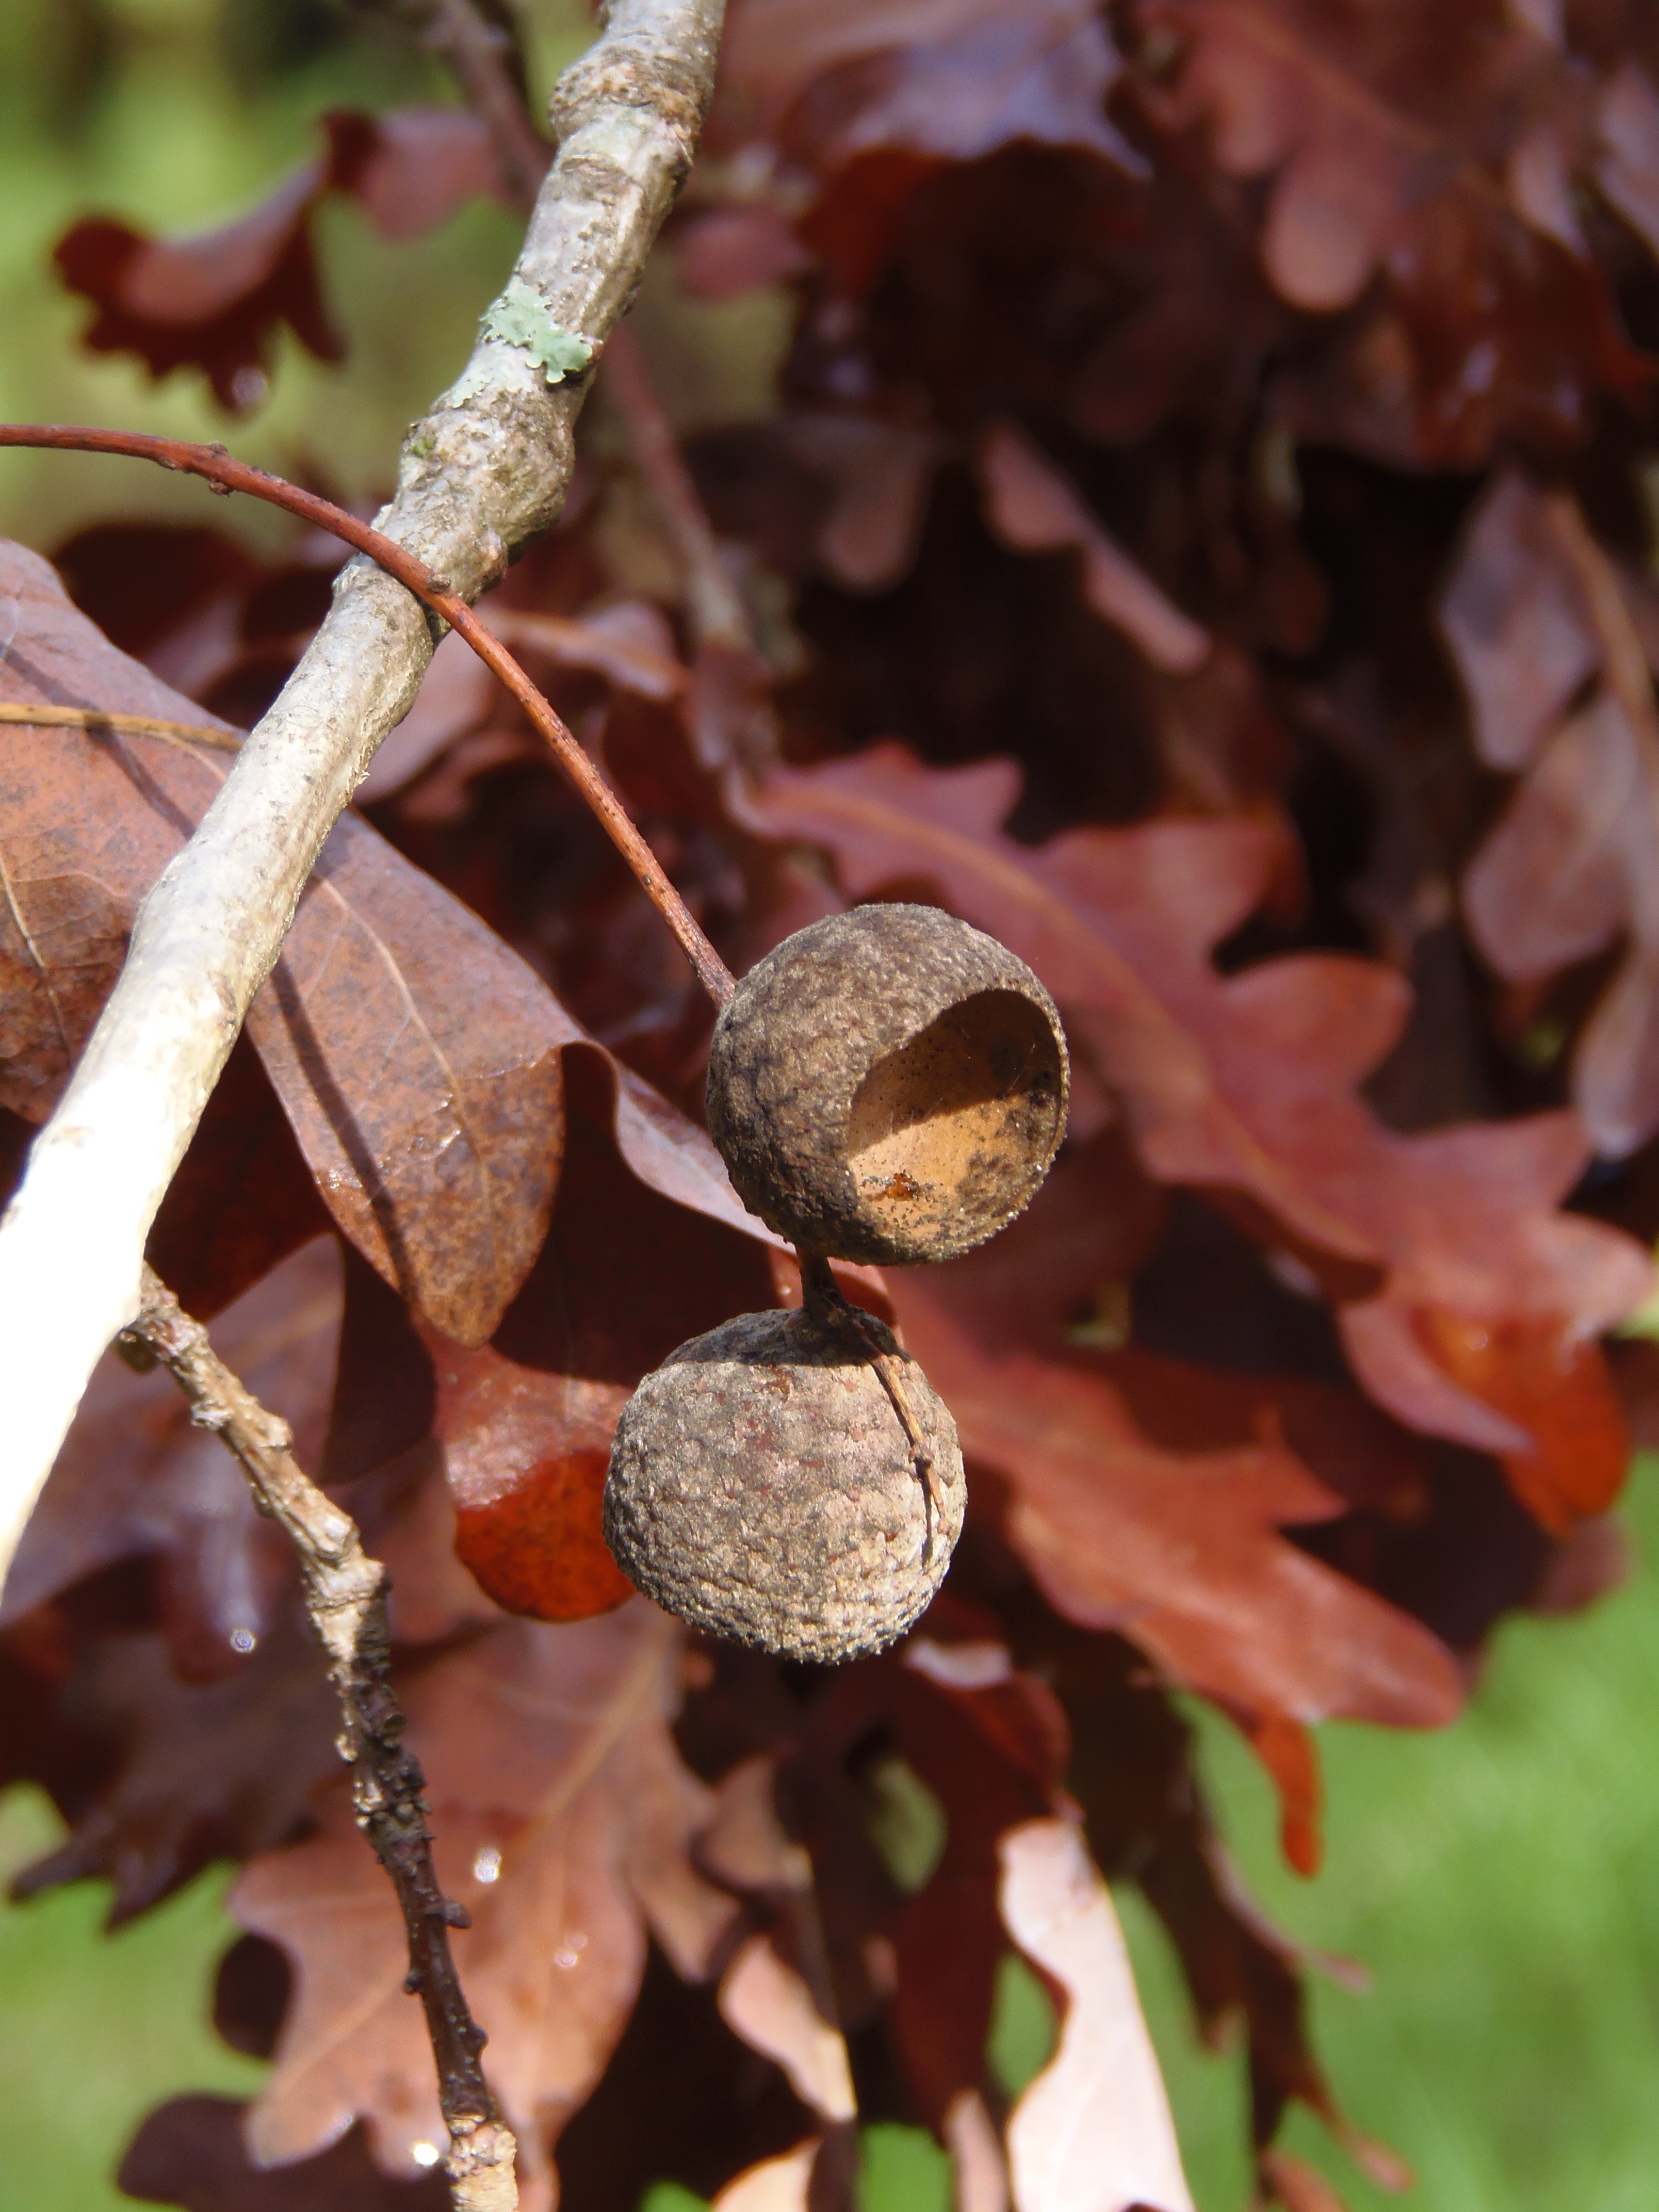
tree, nature, forest, branch, blossom, plant, fruit, leaf, fall, flower, food, produce, autumn, brown, botany, flora, season, acorn, twig, close up, leaves, shrub, oak, october, macro photography, flowering plant, woody plant, land plant